Describe the emotion expressed in this image:  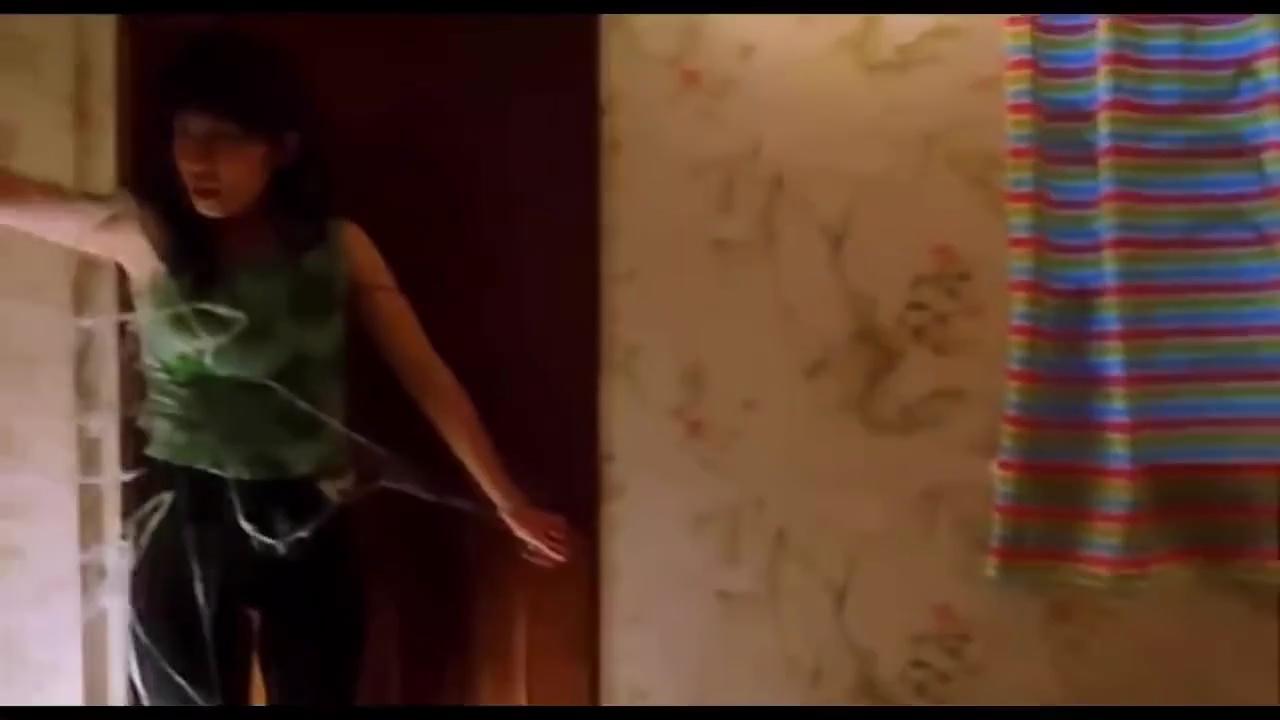
This person displays Suffering, valence and arousal with low intensity.